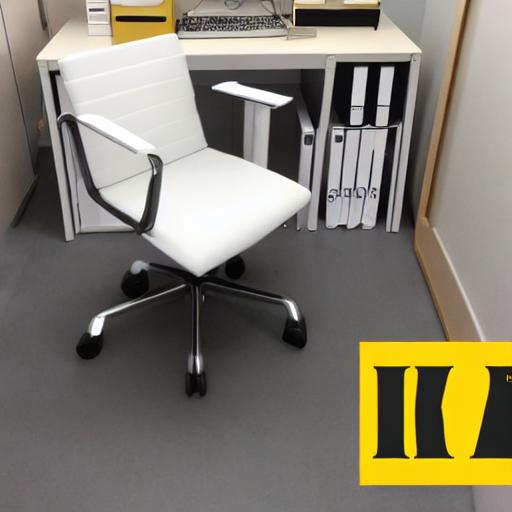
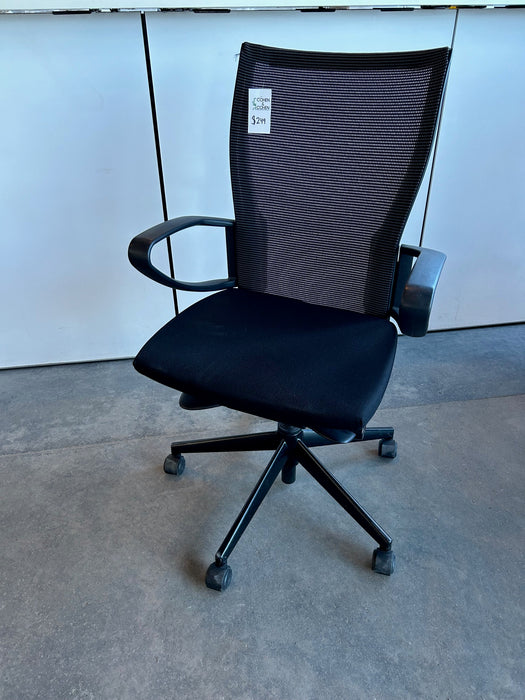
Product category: items_chair
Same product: no